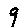
Label: 9